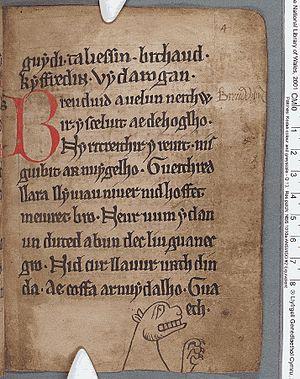
Le livre noir de Carmarthen est considéré comme le plus ancien des manuscrits écrits partiellement ou totalement en gallois ayant été conservés. Il est conservé à la Bibliothèque nationale du pays de Galles, à Aberystwyth, pays de Galles.
Cet article est une liste non exhaustive d'œuvres concernant le cycle arthurien. Elles sont classées par genre et par ordre alphabétique.